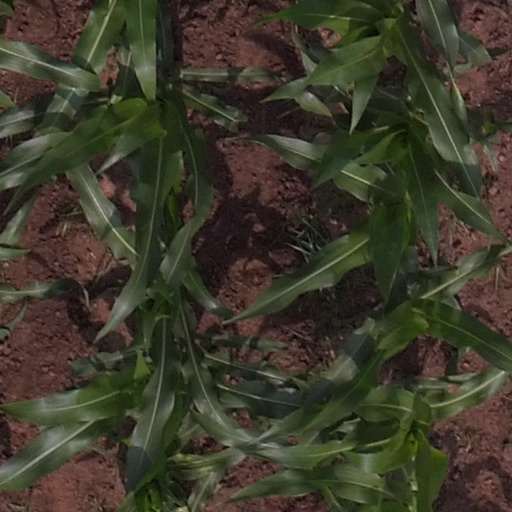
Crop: maize; corn